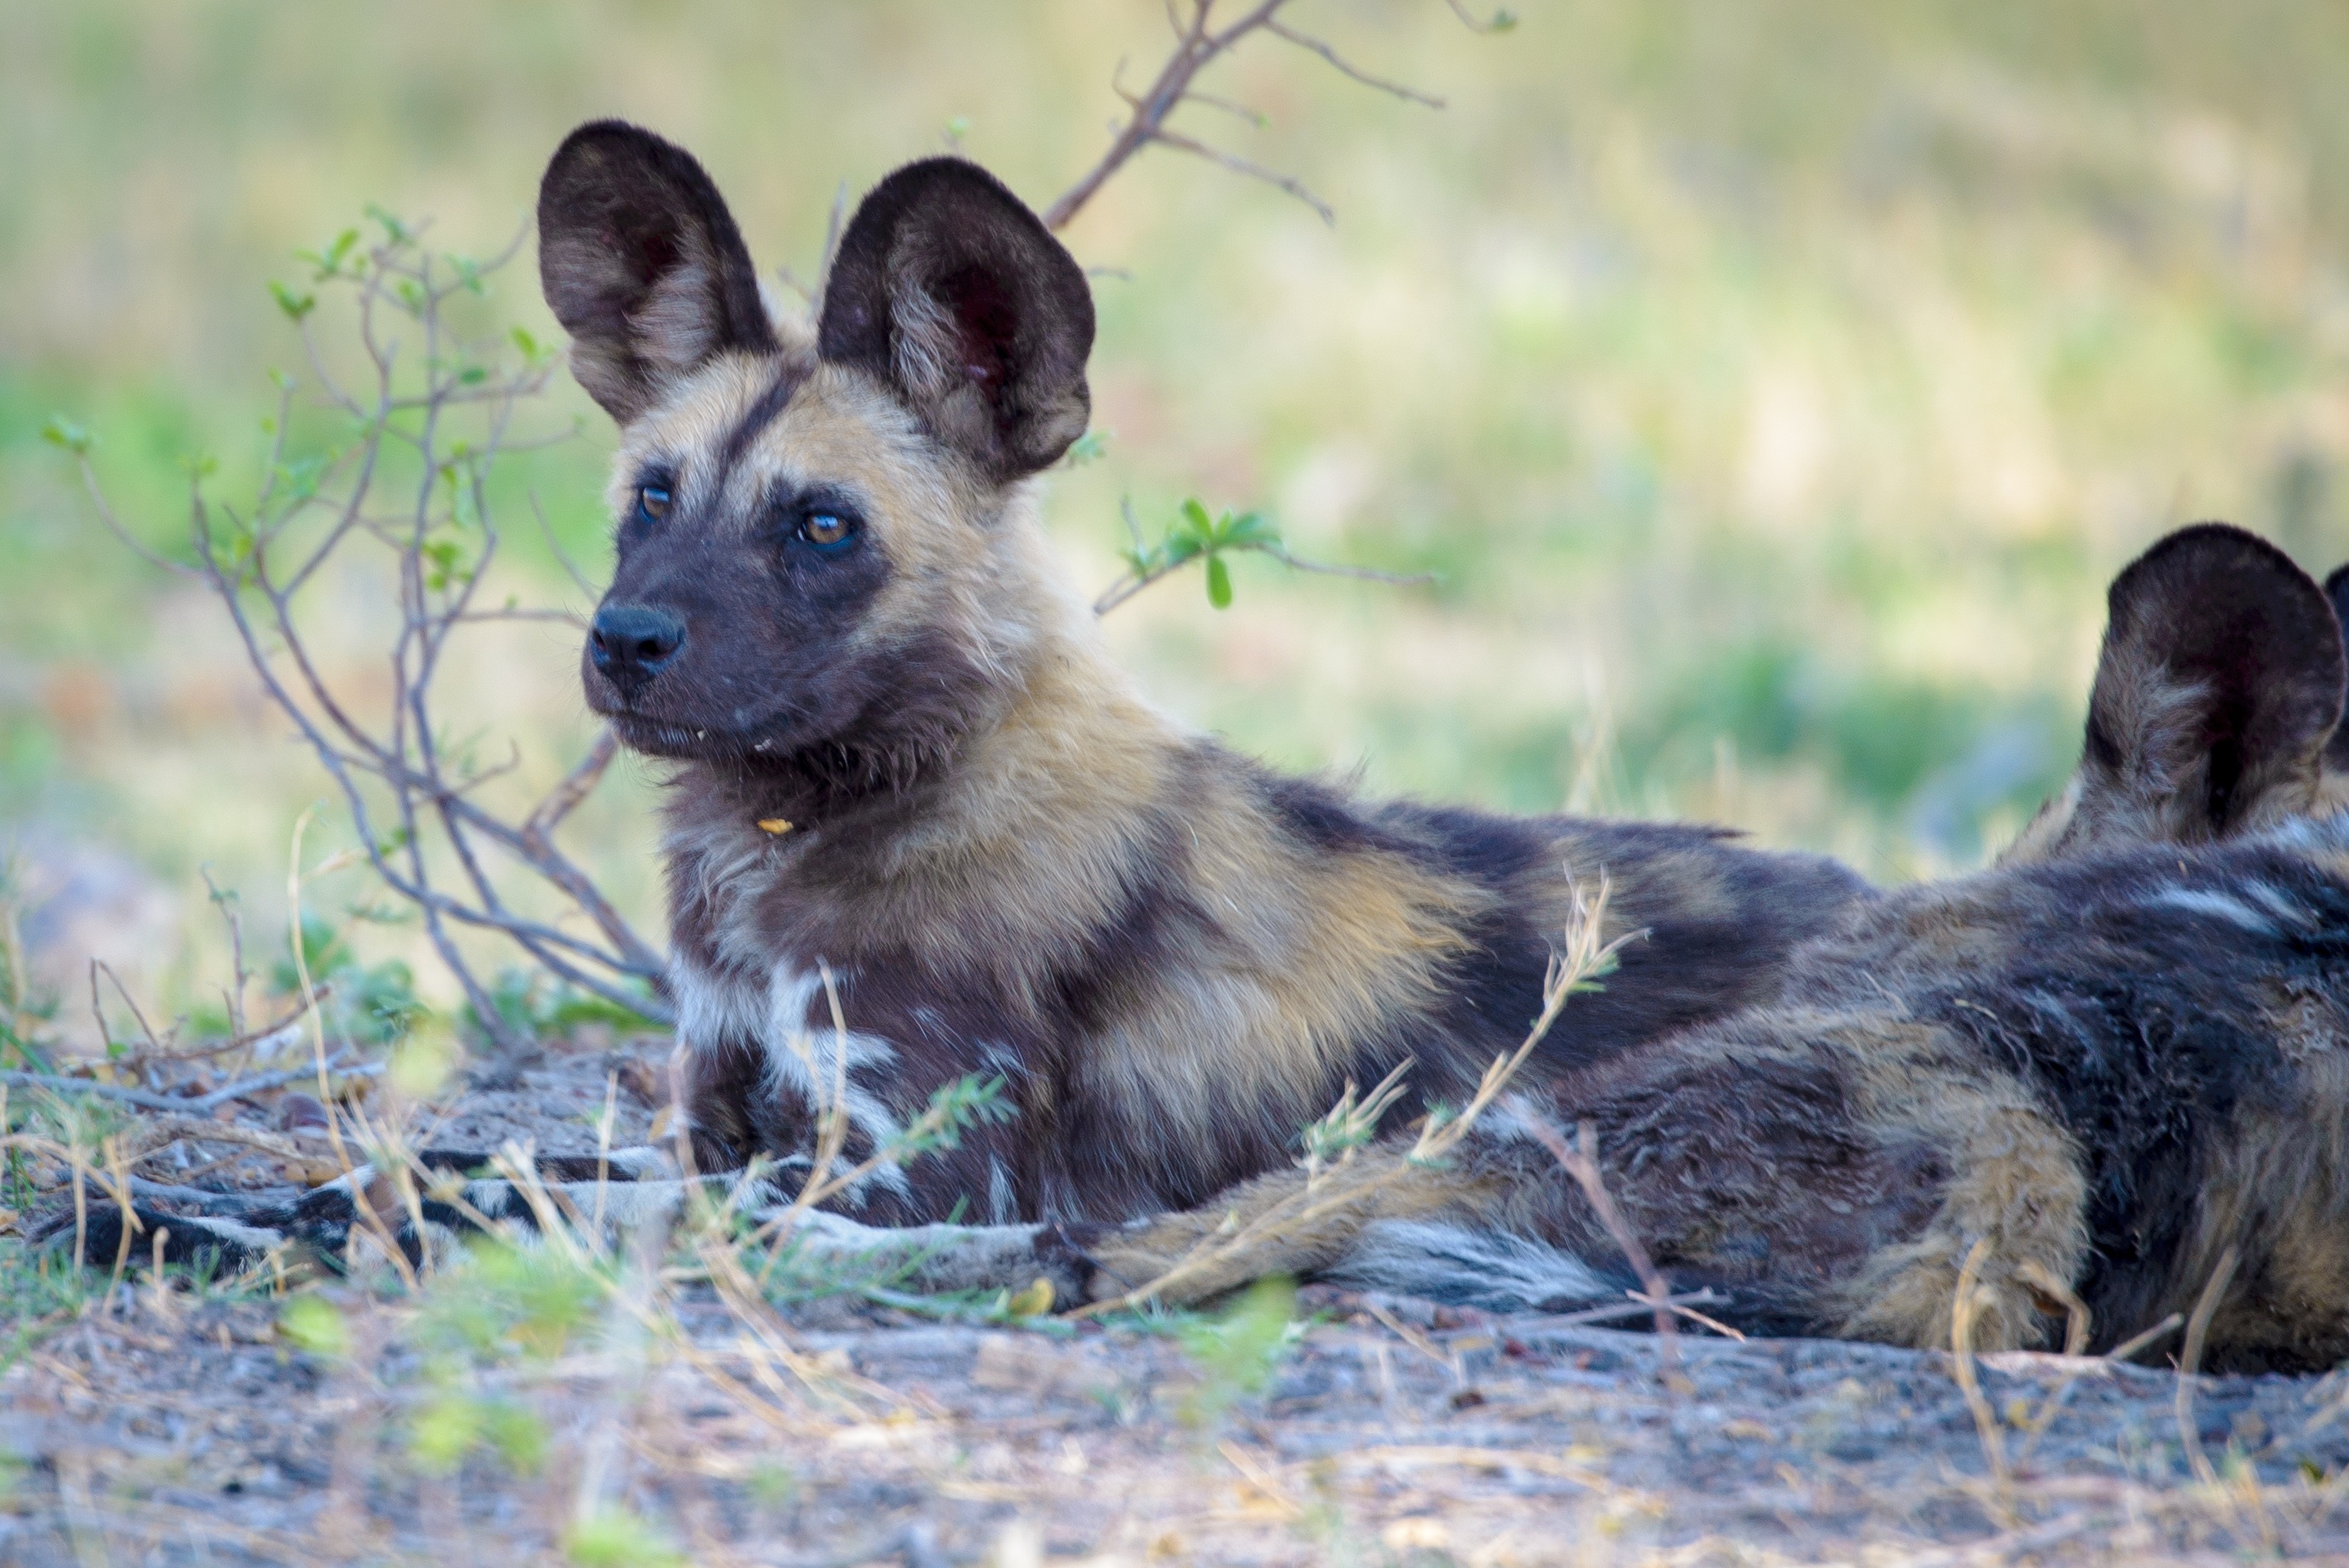
dog, animal, wildlife, mammal, fauna, vertebrate, botswana, dog breed, wild dog, dog like mammal, wolfdog, dhole, lycaon pictus, painted dog, cape wild dog, dog seated